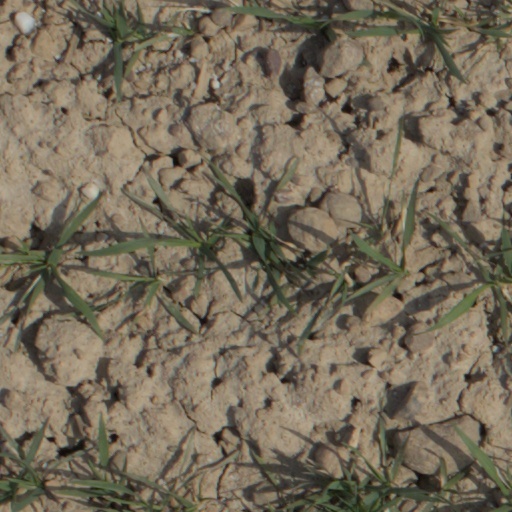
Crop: wheat